Dunderland Line

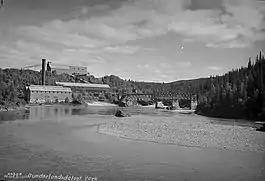

The Dunderland Line was a railway line between Gullsmedvik in the town of Mo i Rana and the village of Storforshei in Rana Municipality in Nordland county, Norway. Since 1942 the line has been part of the Nordland Line. The line was originally built and owned by Dunderland Iron Ore Company, which used it to freight iron ore from their mine at Storforshei to the port at Gullsmedvik.